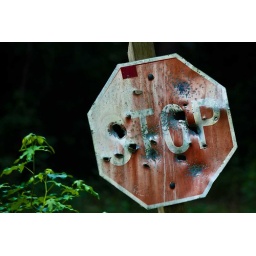
This is what happens when you put a stop sign on a gravel road in the country. :)